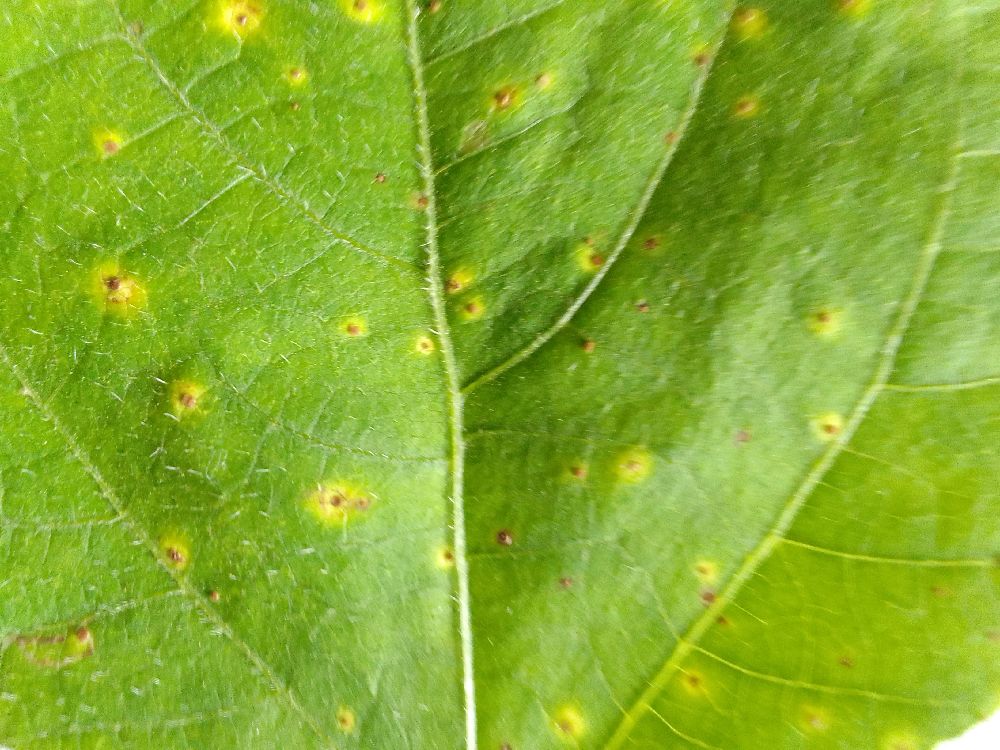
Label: rust